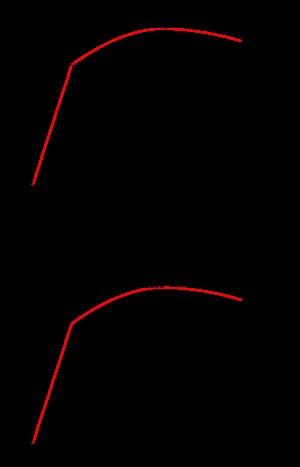
En science des matériaux, la rupture ou fracture d'un matériau est la séparation, partielle ou complète, en deux ou plusieurs pièces sous l'action d'une contrainte.